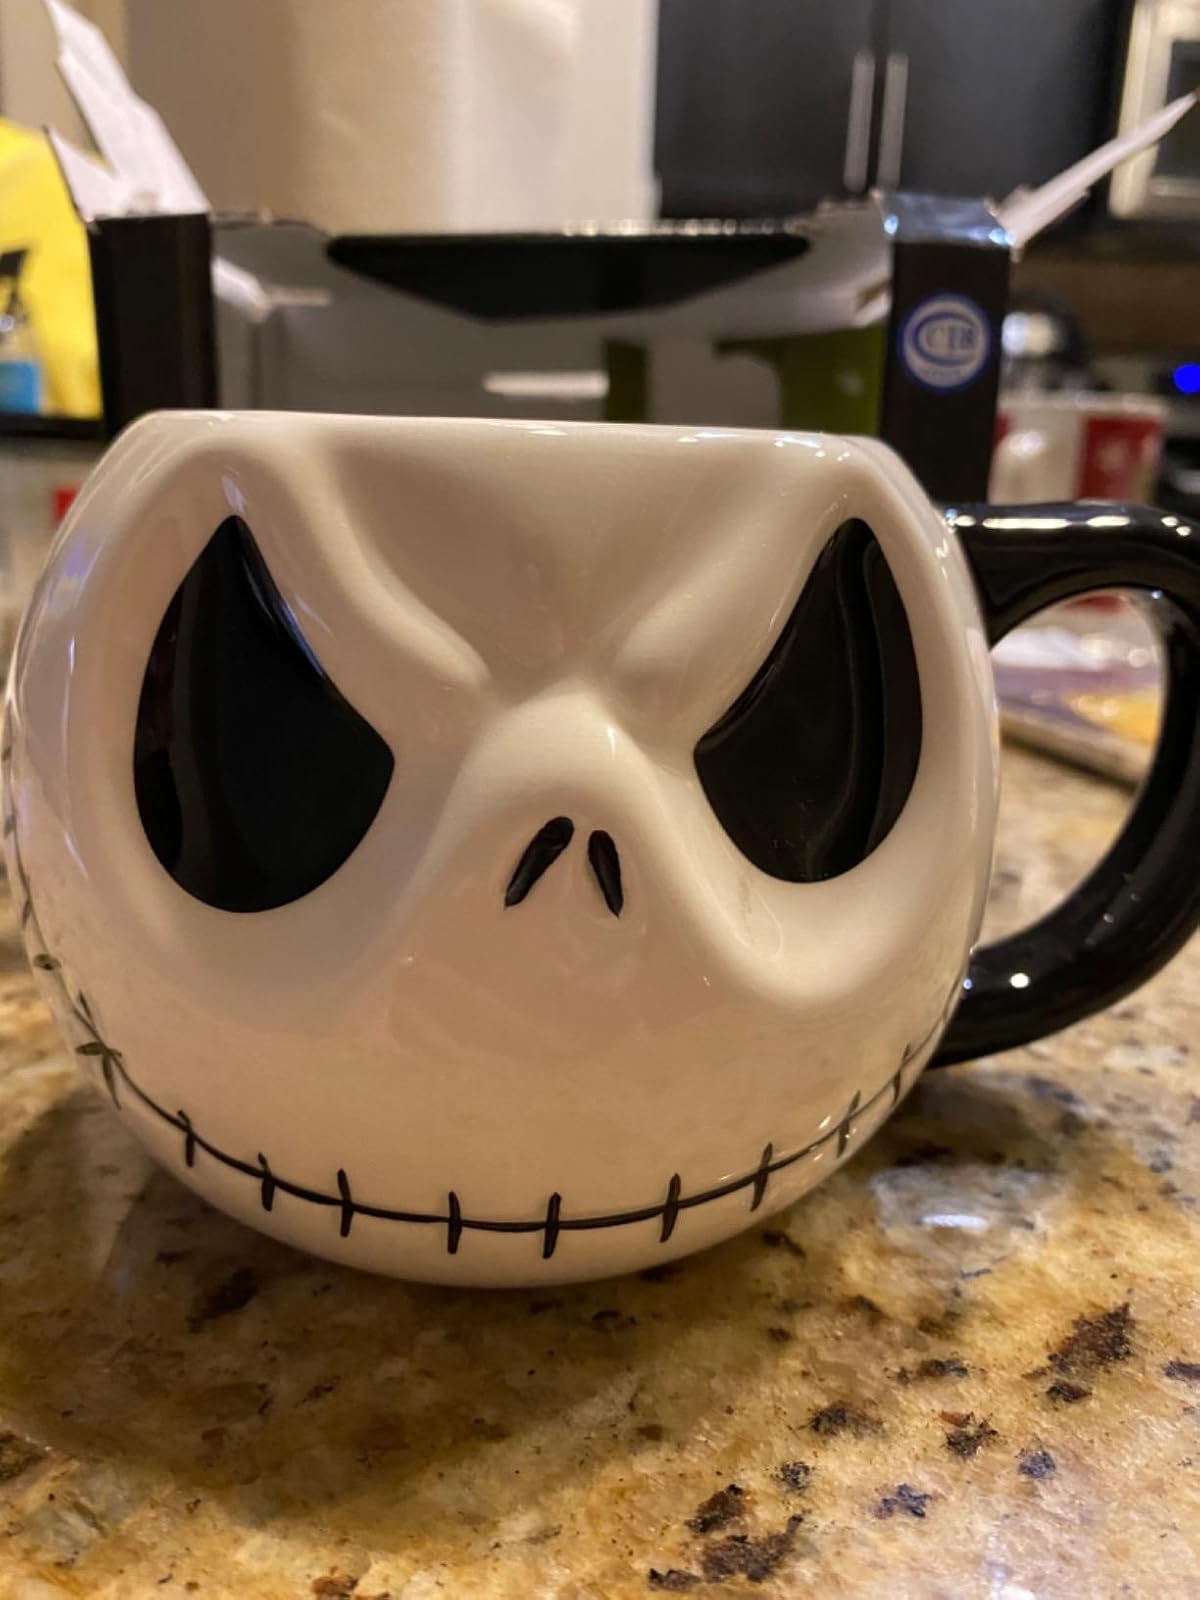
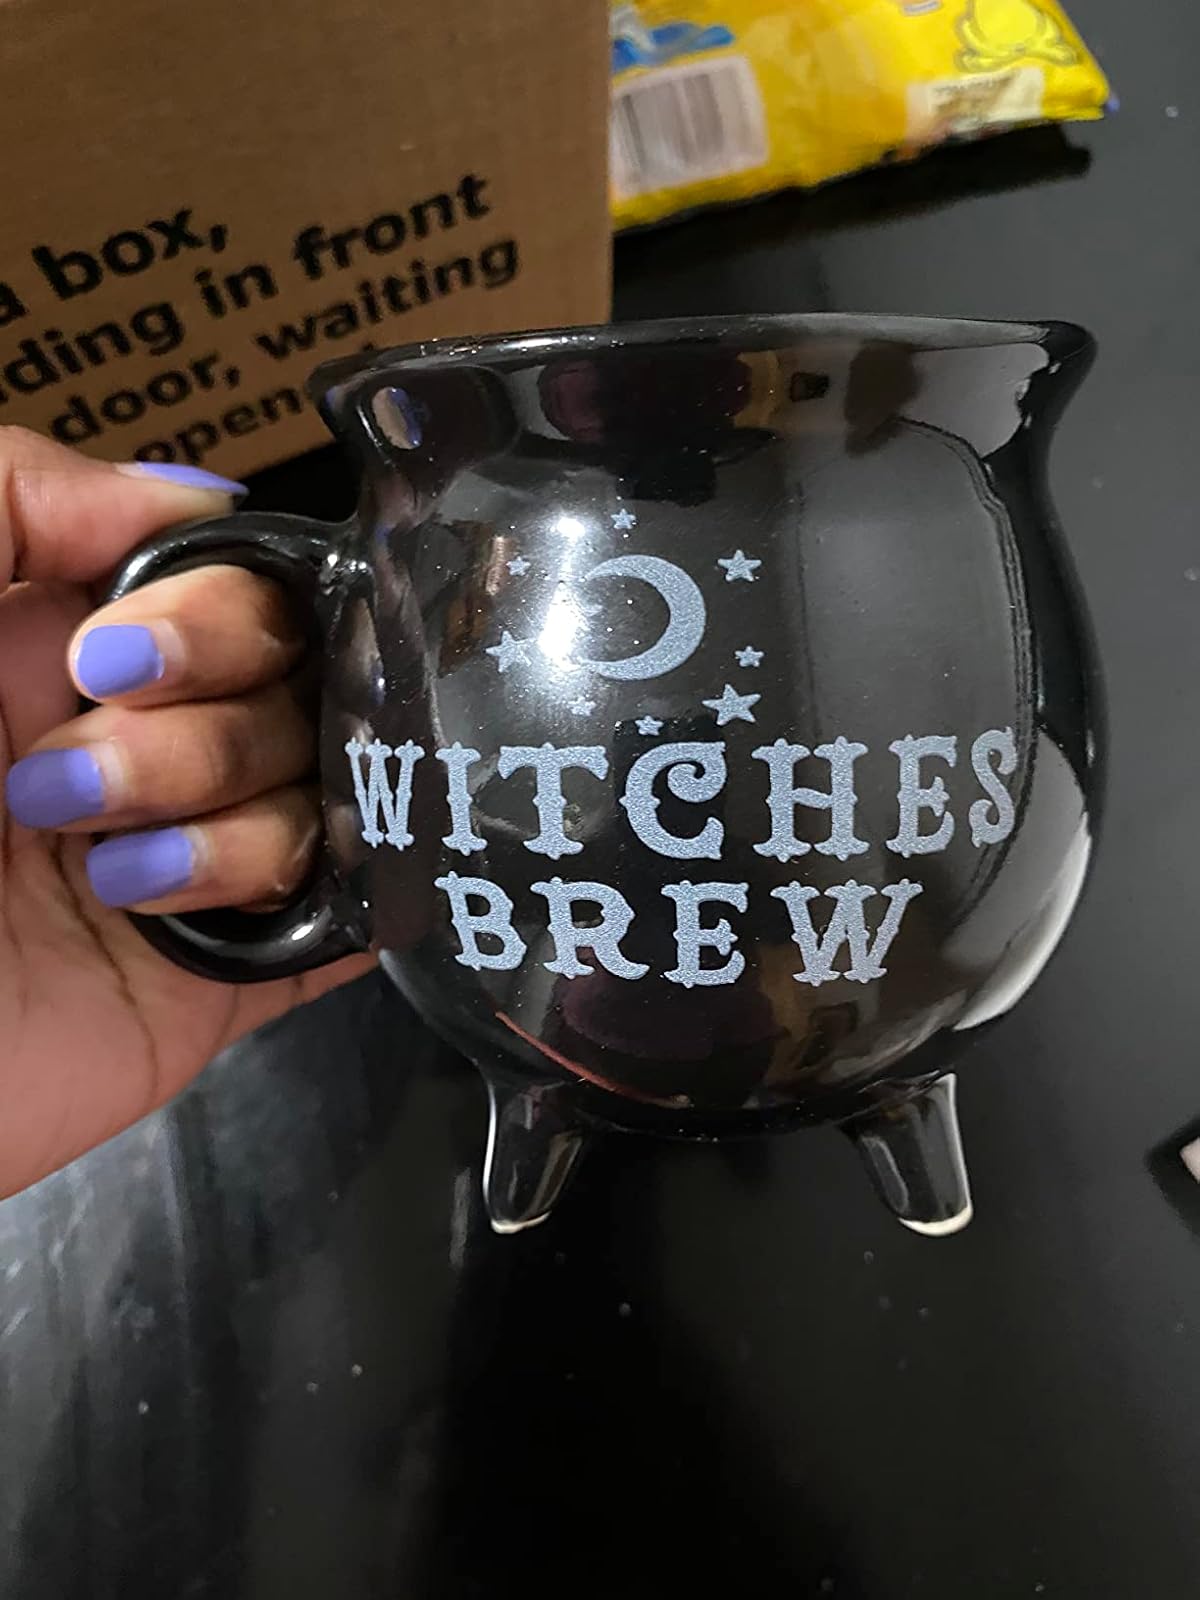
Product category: items_mug
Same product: no